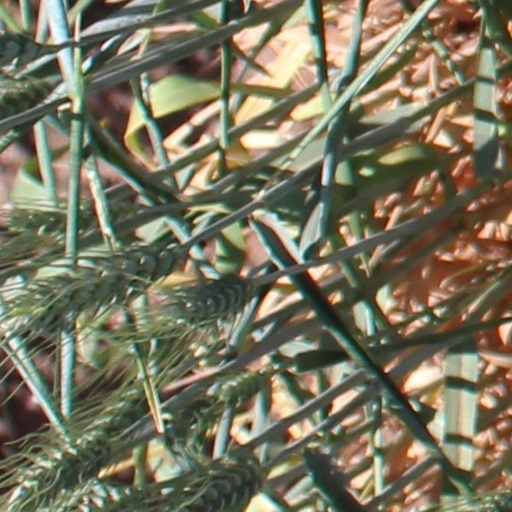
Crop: wheat